Liebenfels

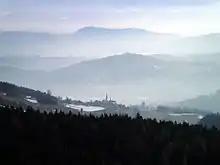
View from Schneebauerberg over Sörg and Liebenfels Castle

The municipal area is situated on the southern slopes of the Gurktal Alps. It lies about west of the district capital Sankt Veit an der Glan and directly north of the state capital Klagenfurt. The highest point in the municipality is the Schneebauerberg with an elevation of , and the lowest is in the valley of the Glan river at .